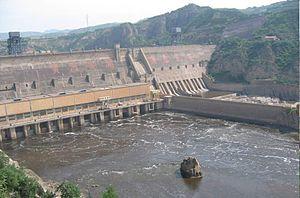
Le barrage de Sanmenxia est un barrage entre le Shanxi et le Henan en Chine sur le fleuve Jaune. Il est associé à une centrale hydroélectrique de 400 MW. Sa construction a débuté en 1957 et s'est terminé en 1960.